Young–Yentes–Mattern Farm

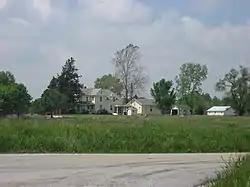
Distant view of the farm

Young–Yentes–Mattern Farm, also known as Maple Grove Farmstead, is a historic home and farm located in Dallas Township, Huntington County, Indiana. The farm includes three residences: the original log house (1838), the former Dallas Township School Number 2 and used as a residence, and the Queen Anne main house built between 1896 and 1910. The two-story, frame main house has a front facing gable roof with fishscale shingles and a wraparound porch. Also on the property are a number of contributing outbuildings including the milk house, chicken house, garage, smokehouse, hog house, small barn, and large bank barn.